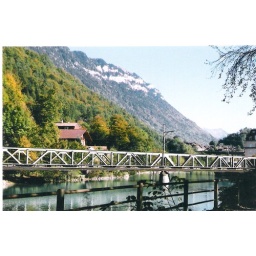
Train bridge over river in Interlaken. Water was bright blue.